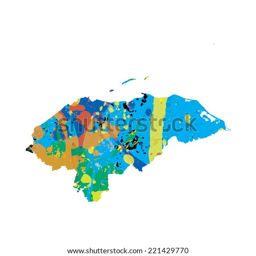
an illustration of a colourfully filled outline